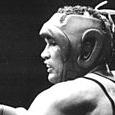
Age: 26